London

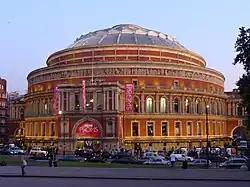

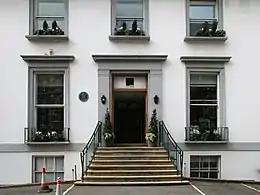
Abbey Road Studios in Abbey Road

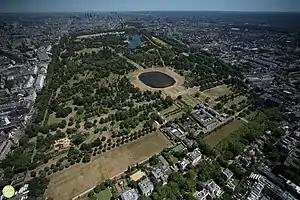
Hyde Park (with Kensington Gardens in the foreground) has been a popular public space since it opened in 1637.

London is a major global centre of higher education, teaching and research and has the largest concentration of higher education institutes in Europe. According to the QS World University Rankings 2015/16, London has the greatest concentration of top class universities in the world and its international student population of around 110,000 is larger than any other city in the world. A 2014 PricewaterhouseCoopers report termed London the global capital of higher education.